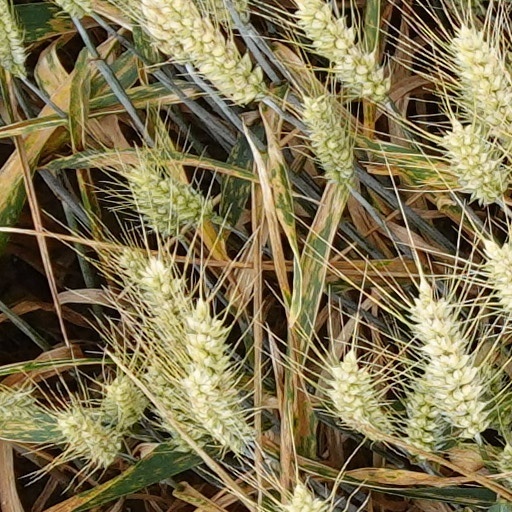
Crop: wheat